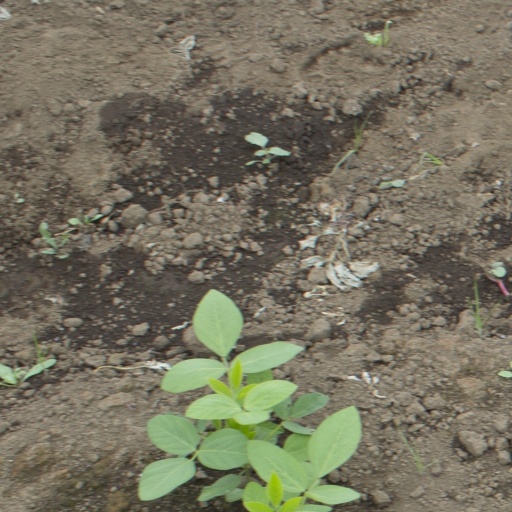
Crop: soybean